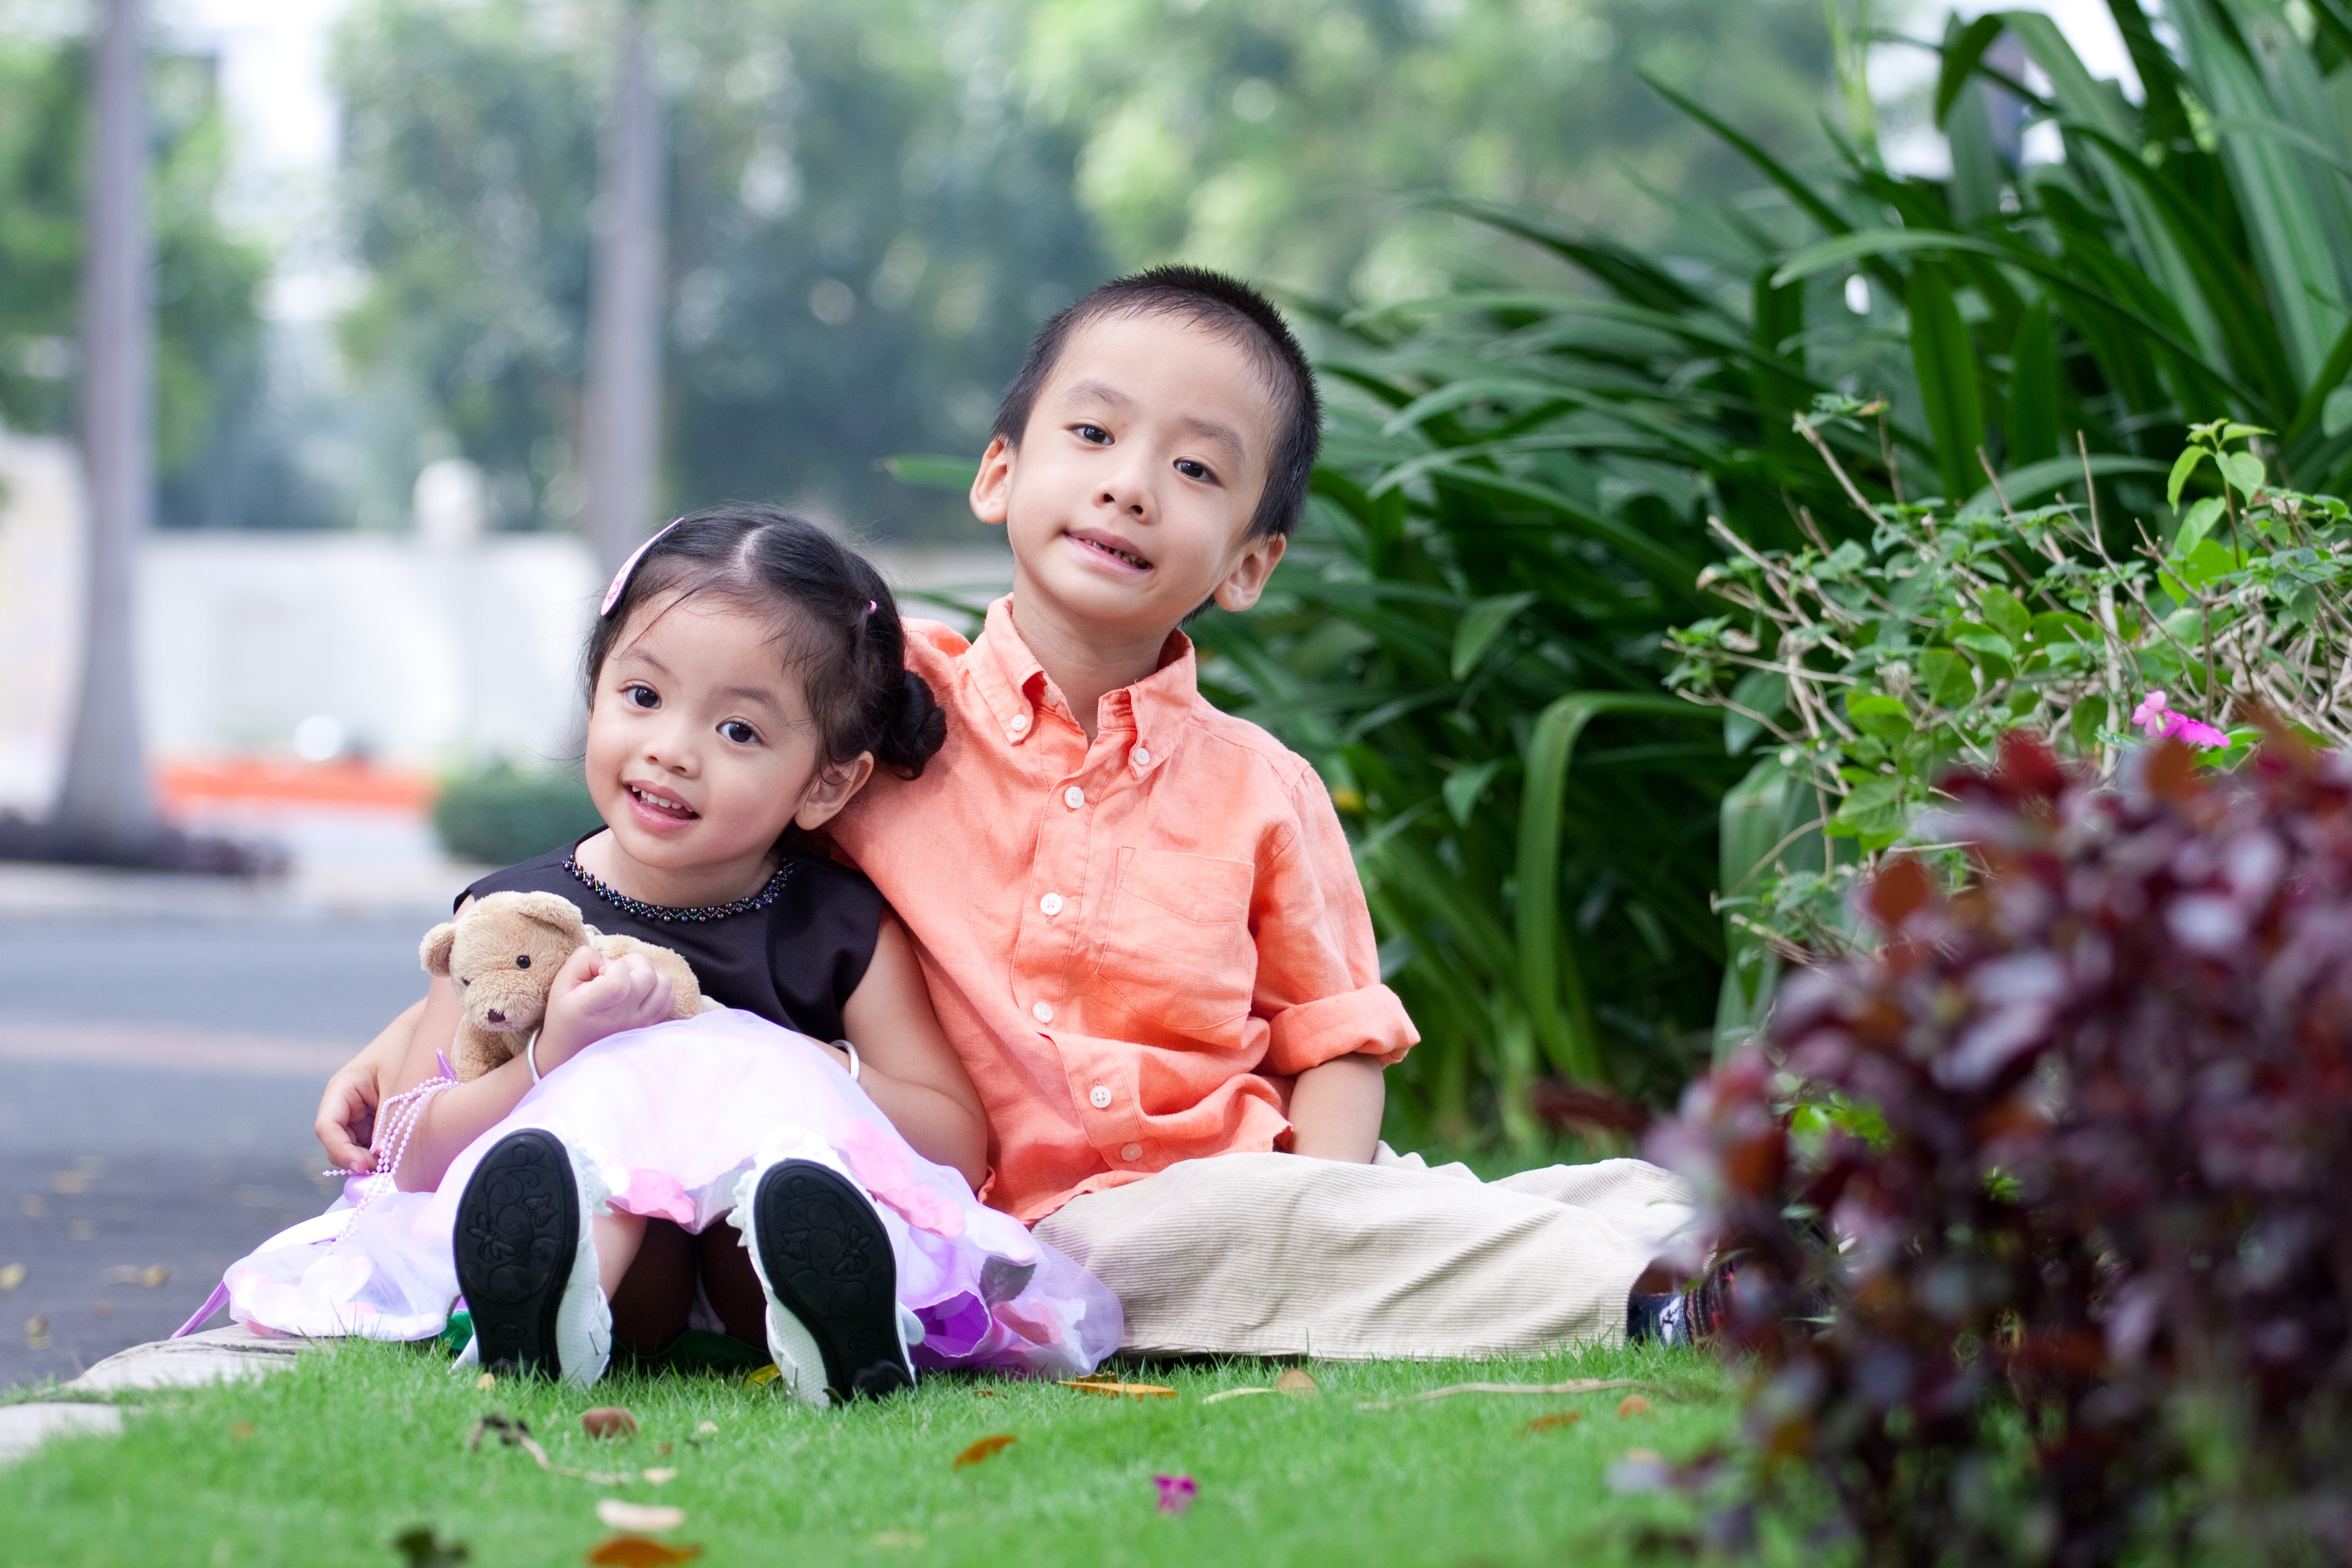
person, people, flower, asian, portrait, child, family, kids, ceremony, children, portrait photography